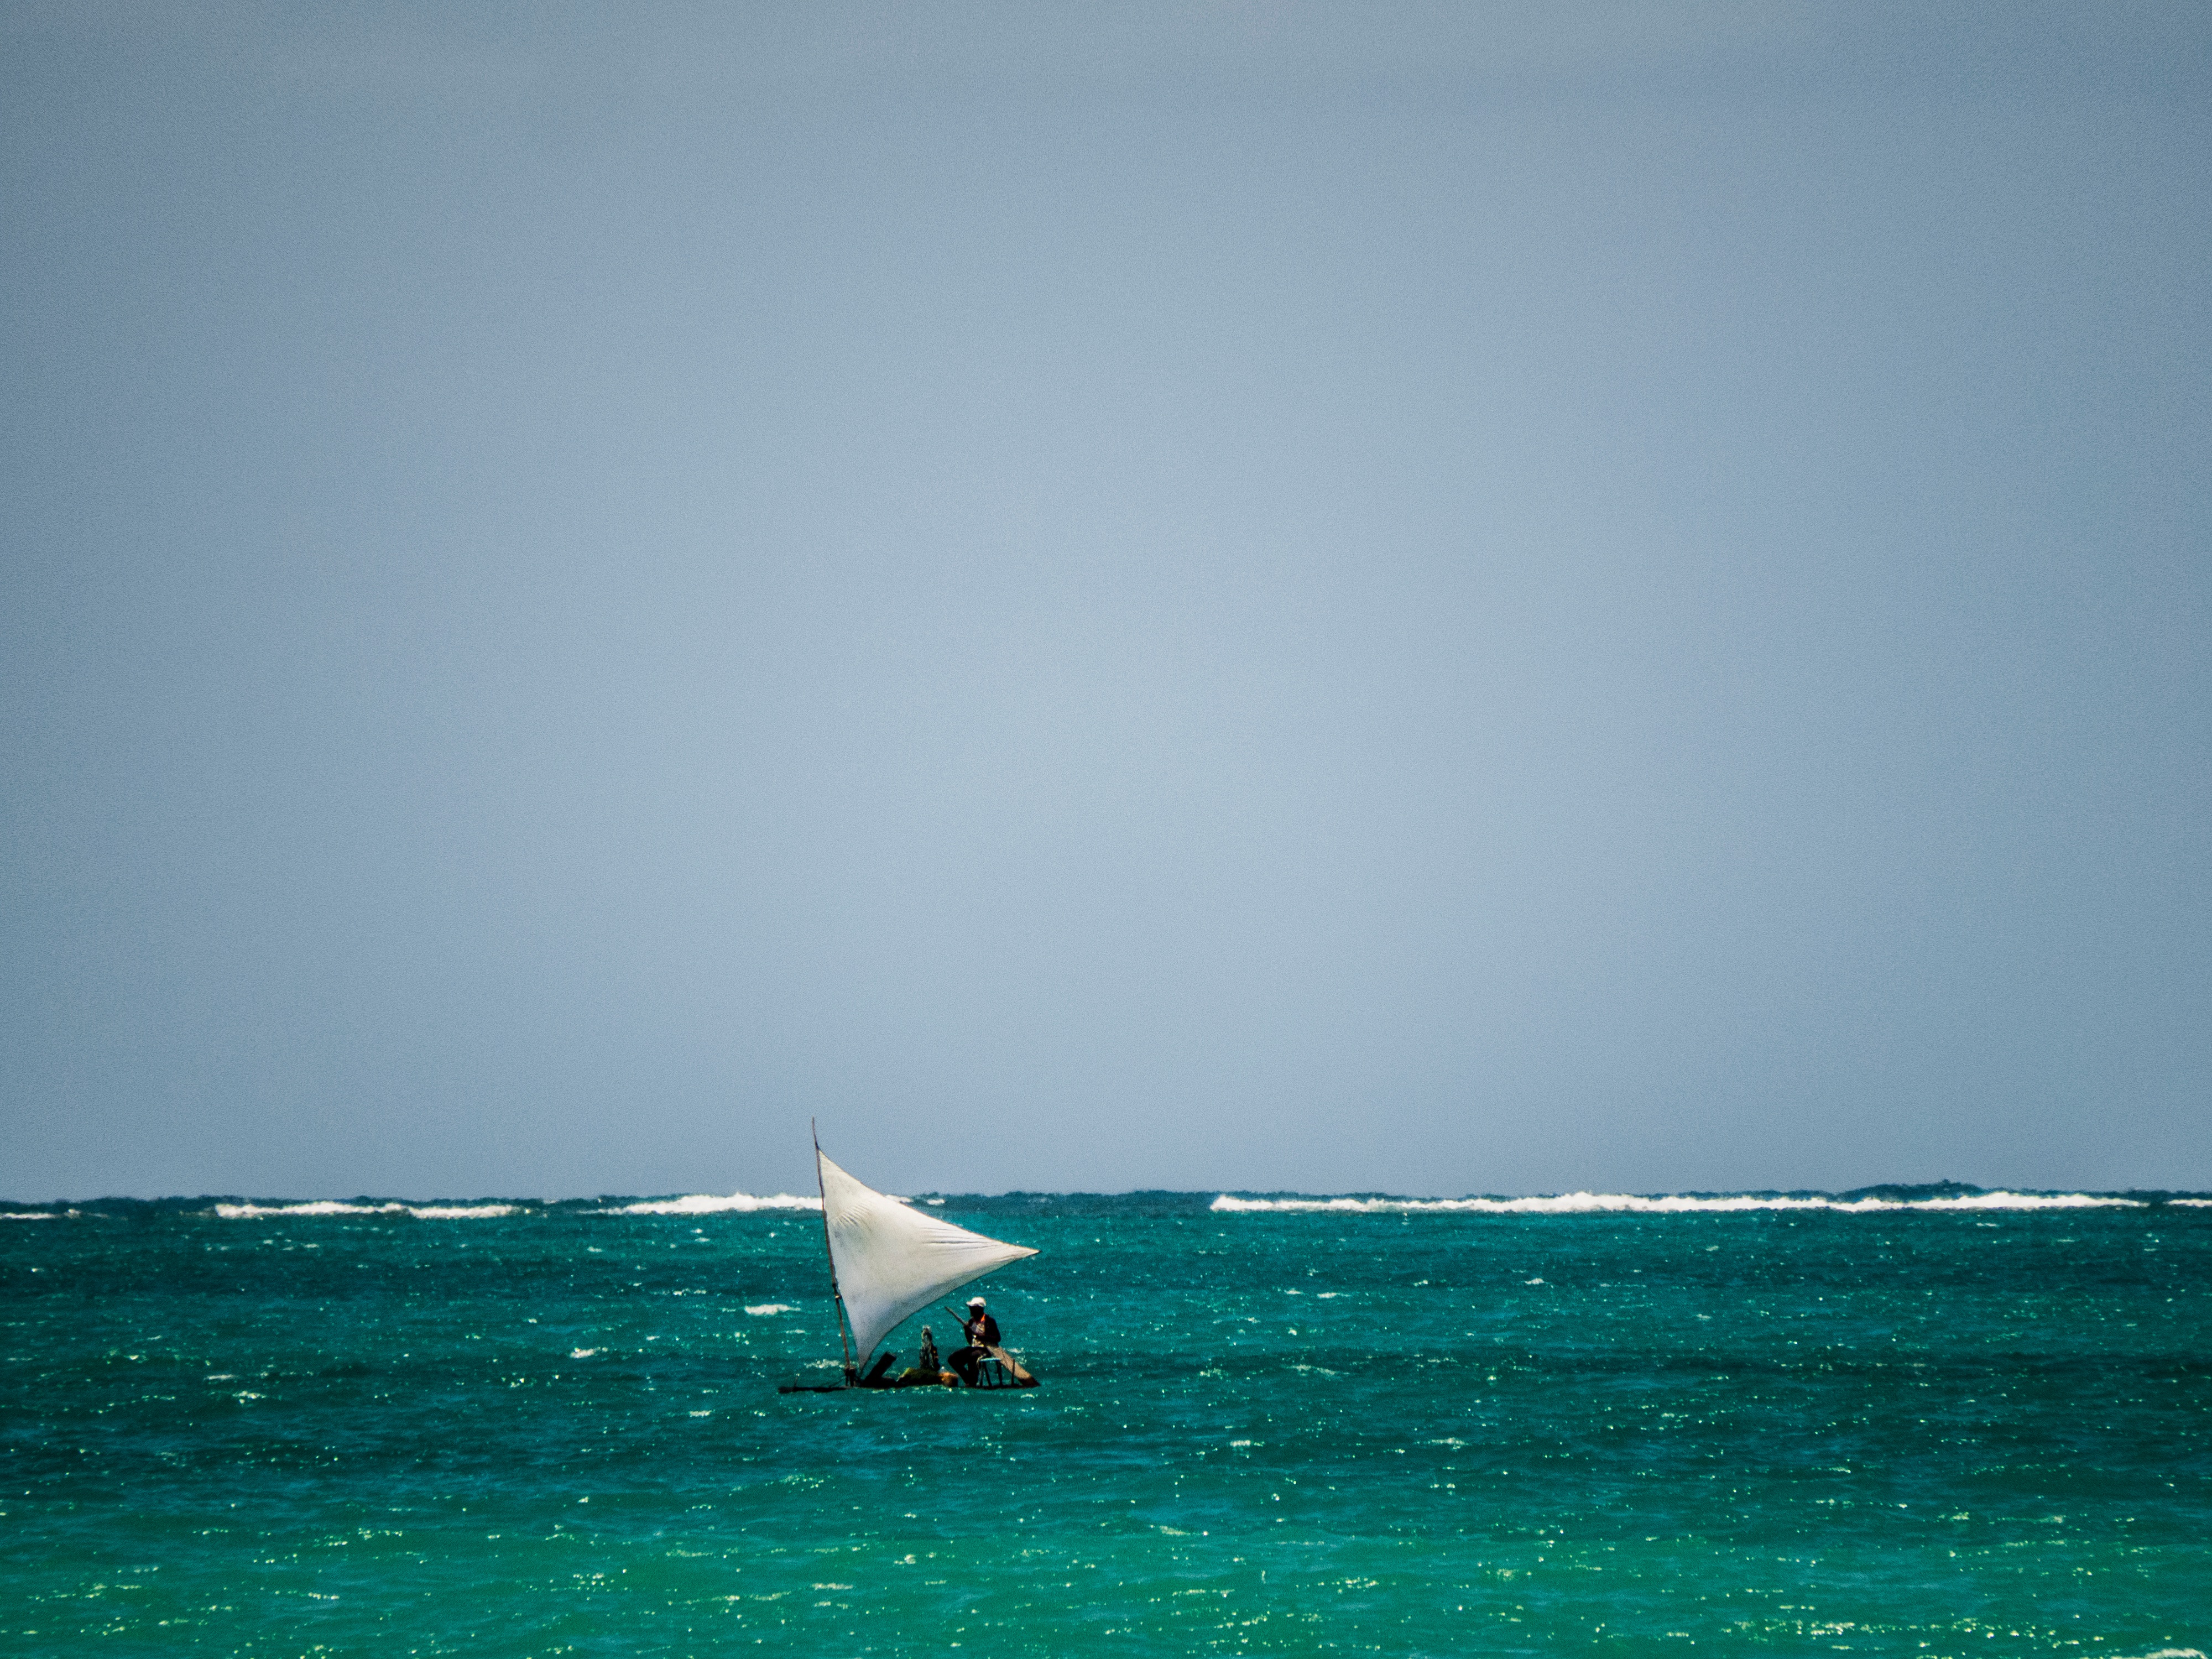
sky, sea, horizon, ocean, sailing, sail, wind wave, sailboat, vehicle, wave, boat, beach, sailing ship, coast, wind, bay, windsurfing